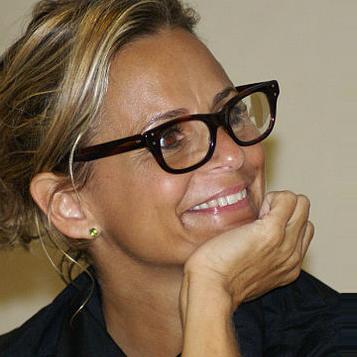
Age: 45